Cleveland CycleWerks

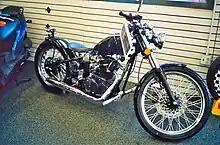
Heist hardtail bobber.

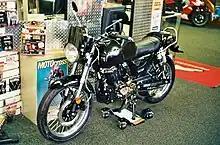
Misfit café racer.

Cleveland CycleWerks debuted their first motorcycle, Heist, a dry weight hardtail bobber, in February 2010 at the Indianapolis Dealer Expo. Their second motorcycle is Misfit, café racer. Both motorcycles have a OHV single cylinder engine made by Lifan Group, using an engine design derived from Honda's CG series. The definite article "the" is stylized as "" in the model names.